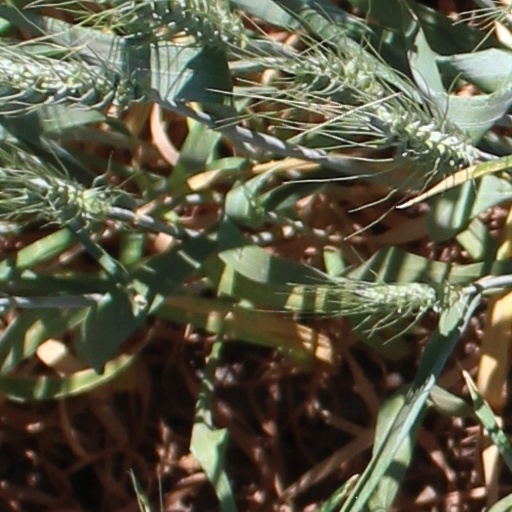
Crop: wheat